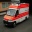
Label: ambulance